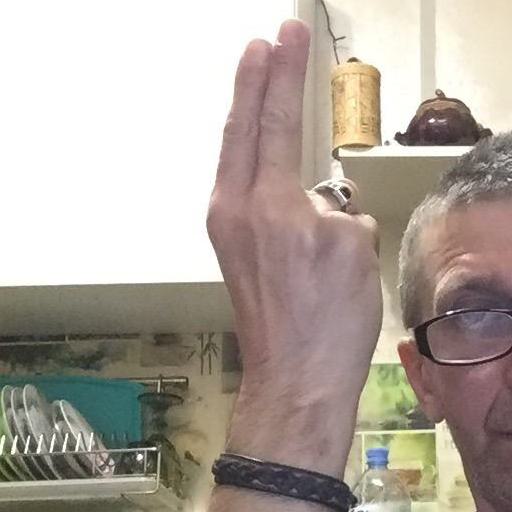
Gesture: two_up_inverted